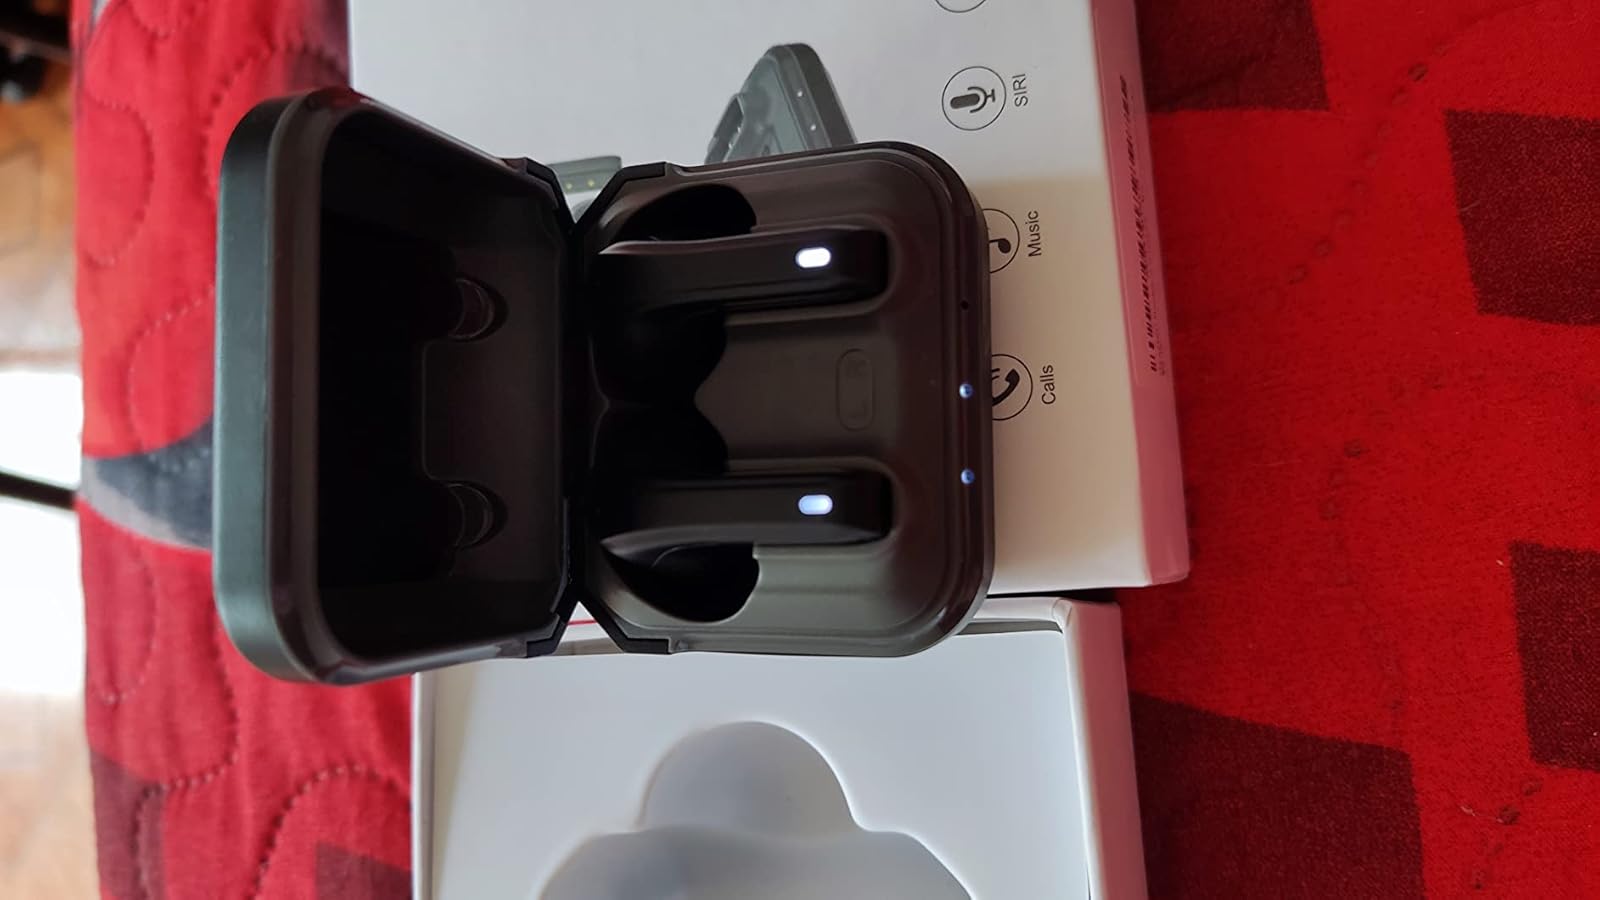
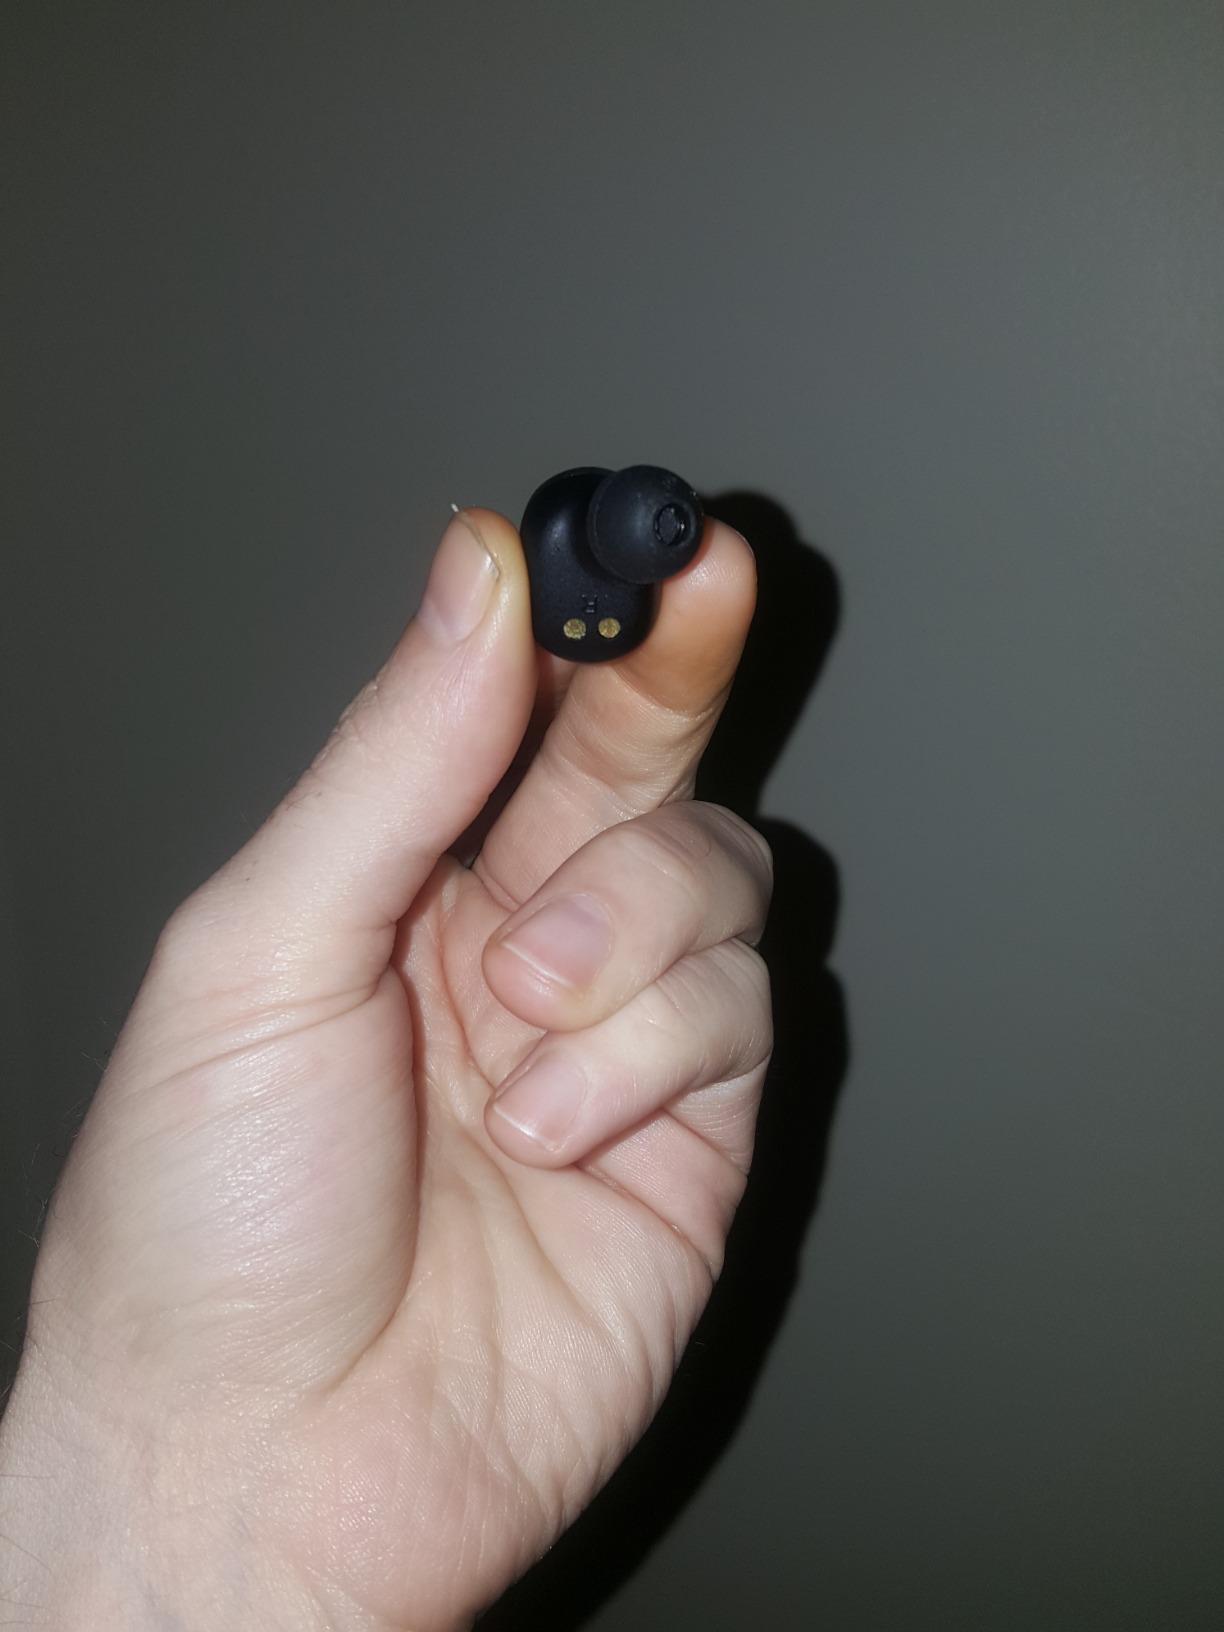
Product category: earbuds
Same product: no